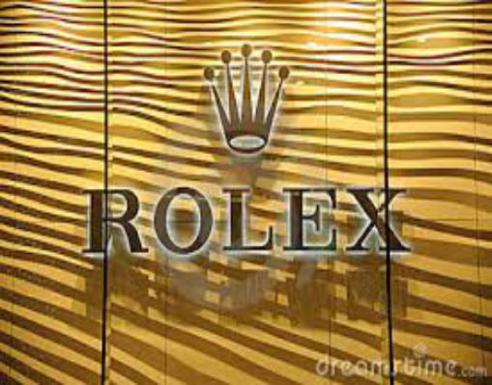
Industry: Clothes